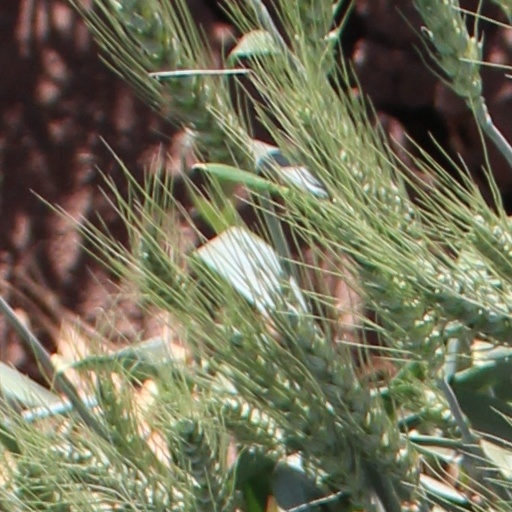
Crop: wheat